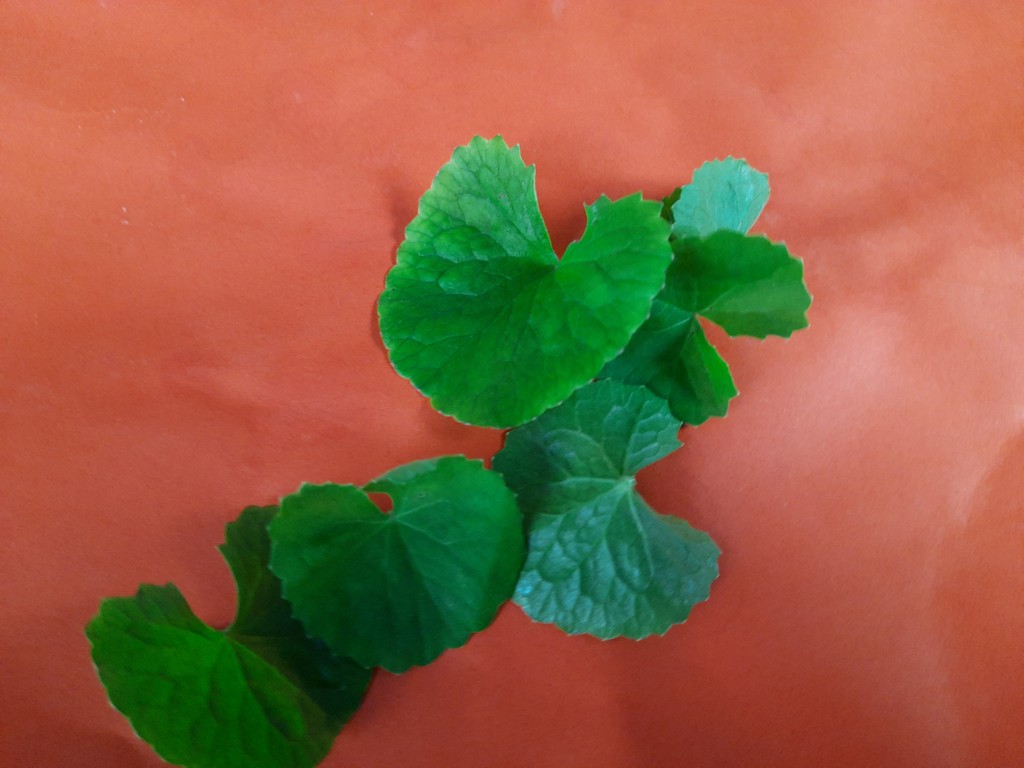
Label: Healthy